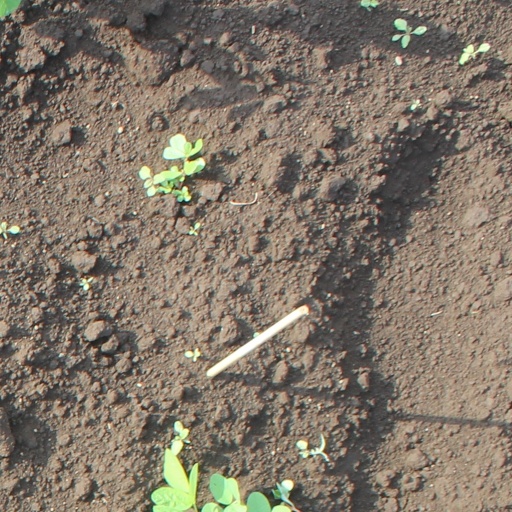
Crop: soybean